2009 Irish budget

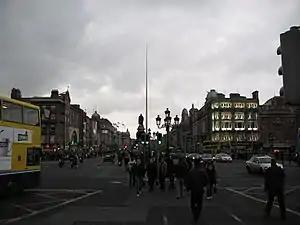
Thousands of students marched down O'Connell Street "(pictured above on a quieter day in 2008)" in protest against the reintroduction of university fees.

On the same day as the pensioners protested, the students of Ireland also protested over a proposal to reinstate university fees. On 11 August 2008, Ireland's Minister for Education and Science, Batt O'Keeffe, had indicated that fees for university students were back on the agenda in a move which contravened prior government policy. University fees were abolished in 1995 by the Fine Gael-Labour government. With university presidents putting pressure on the government to approve this proposal, Brian Lenihan announced an increase in the annual college registration fee by €600 on budget day. The Union of Students in Ireland (USI) arranged a protest in response to claims that any increase in tuition fees would prevent many from attending college.